Zhou Xuan

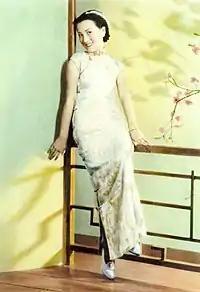

In 1932, Zhou began acting as a member of Li Jinhui's Bright Moon Song and Dance Troupe. When she was 12, she won second prize in a singing contest in Shanghai and was given the nickname "Golden Voice" for her effortless high-pitched melodies.